Aljafería

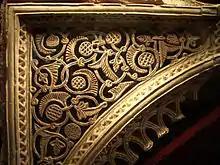
Formerly there was a chapel called Saint George's Chapel built by Peter IV of Aragon, built in 1361. The chapel was located in the hall of Saint George. This alfiz is one of two remnants of this chapel.

In the spandrels, two quadrilobed medallions appear that harbor shields with the insignia of the king of Aragon. In the resulting tympanum between the arches there is a band of interlocking mixtilineal blind arches, which refer to the series in the Banu Hud palace. This strip is interrupted by a box that houses a newly incorporated relief.